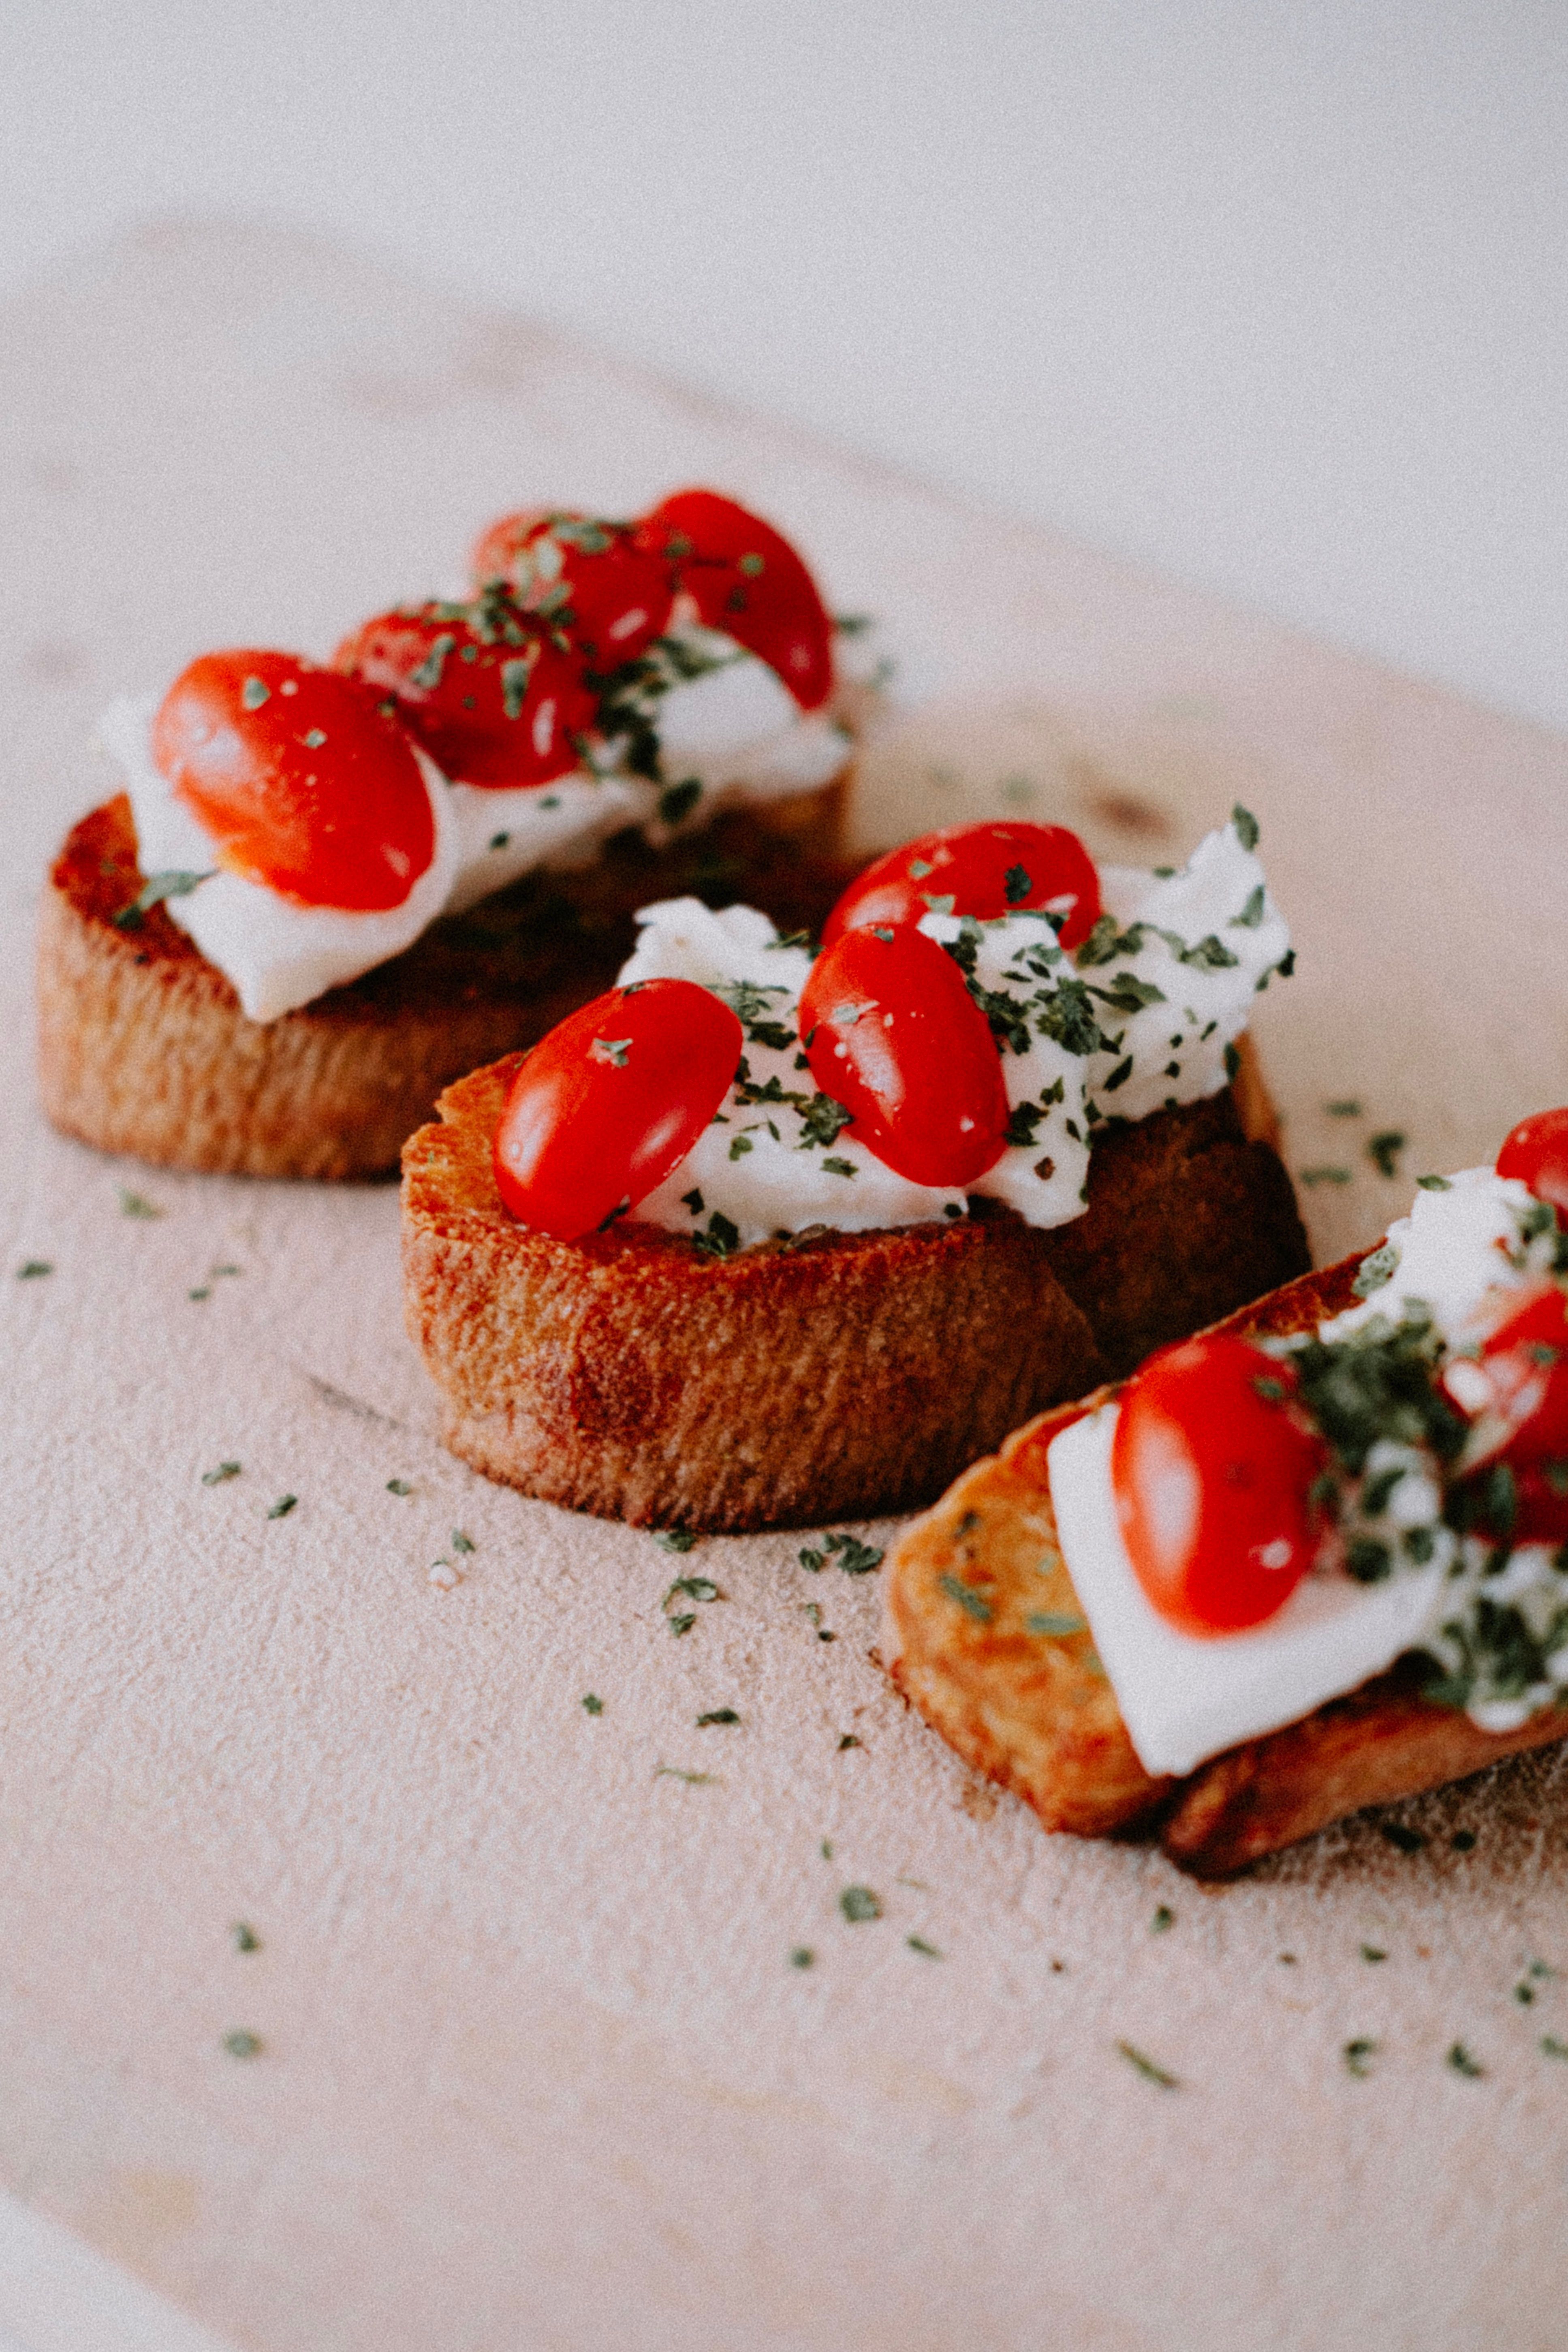
food, ingredient, recipe, cuisine, tableware, dish, baked goods, produce, dairy, cream, sweetness, finger food, gluten, plate, bread, baking, Blue cheese dressing, dessert, whipped cream, strawberries, comfort food, cream cheese, hors d oeuvre, breakfast, Quark cheese, garnish, coconut cream, icing, Melba toast, snack, italian food, mascarpone, sour cream